St. Peter & St. Paul's Anglican Church (Ottawa)

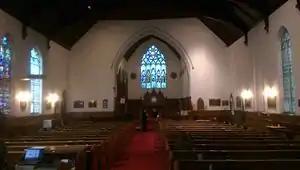
Interior of St. Peter & St. Paul's Anglican Church

St. George's was built as a Methodist Episcopal church at the corner of Metcalfe and Gloucester and was purchased in 1885 as an Anglican church. The first Anglican service in the church was held on May 31, 1885. The main spire was set ablaze after being struck by lightning twice on June 28, 1898. In 1906, the congregation erected a parish hall. Bishop John Charles Roper consecrated the church on October 14, 1928. St. George's purchased a rectory around 1929. St. George's marked their centennial with renovations to the church and parish hall in 1985.